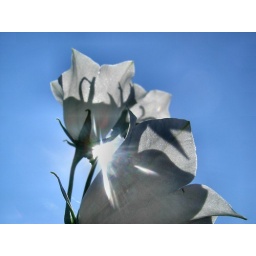
Taken in Dalarna too. I held up the flower to the sky for this shot. I like the shadows inside the flower.